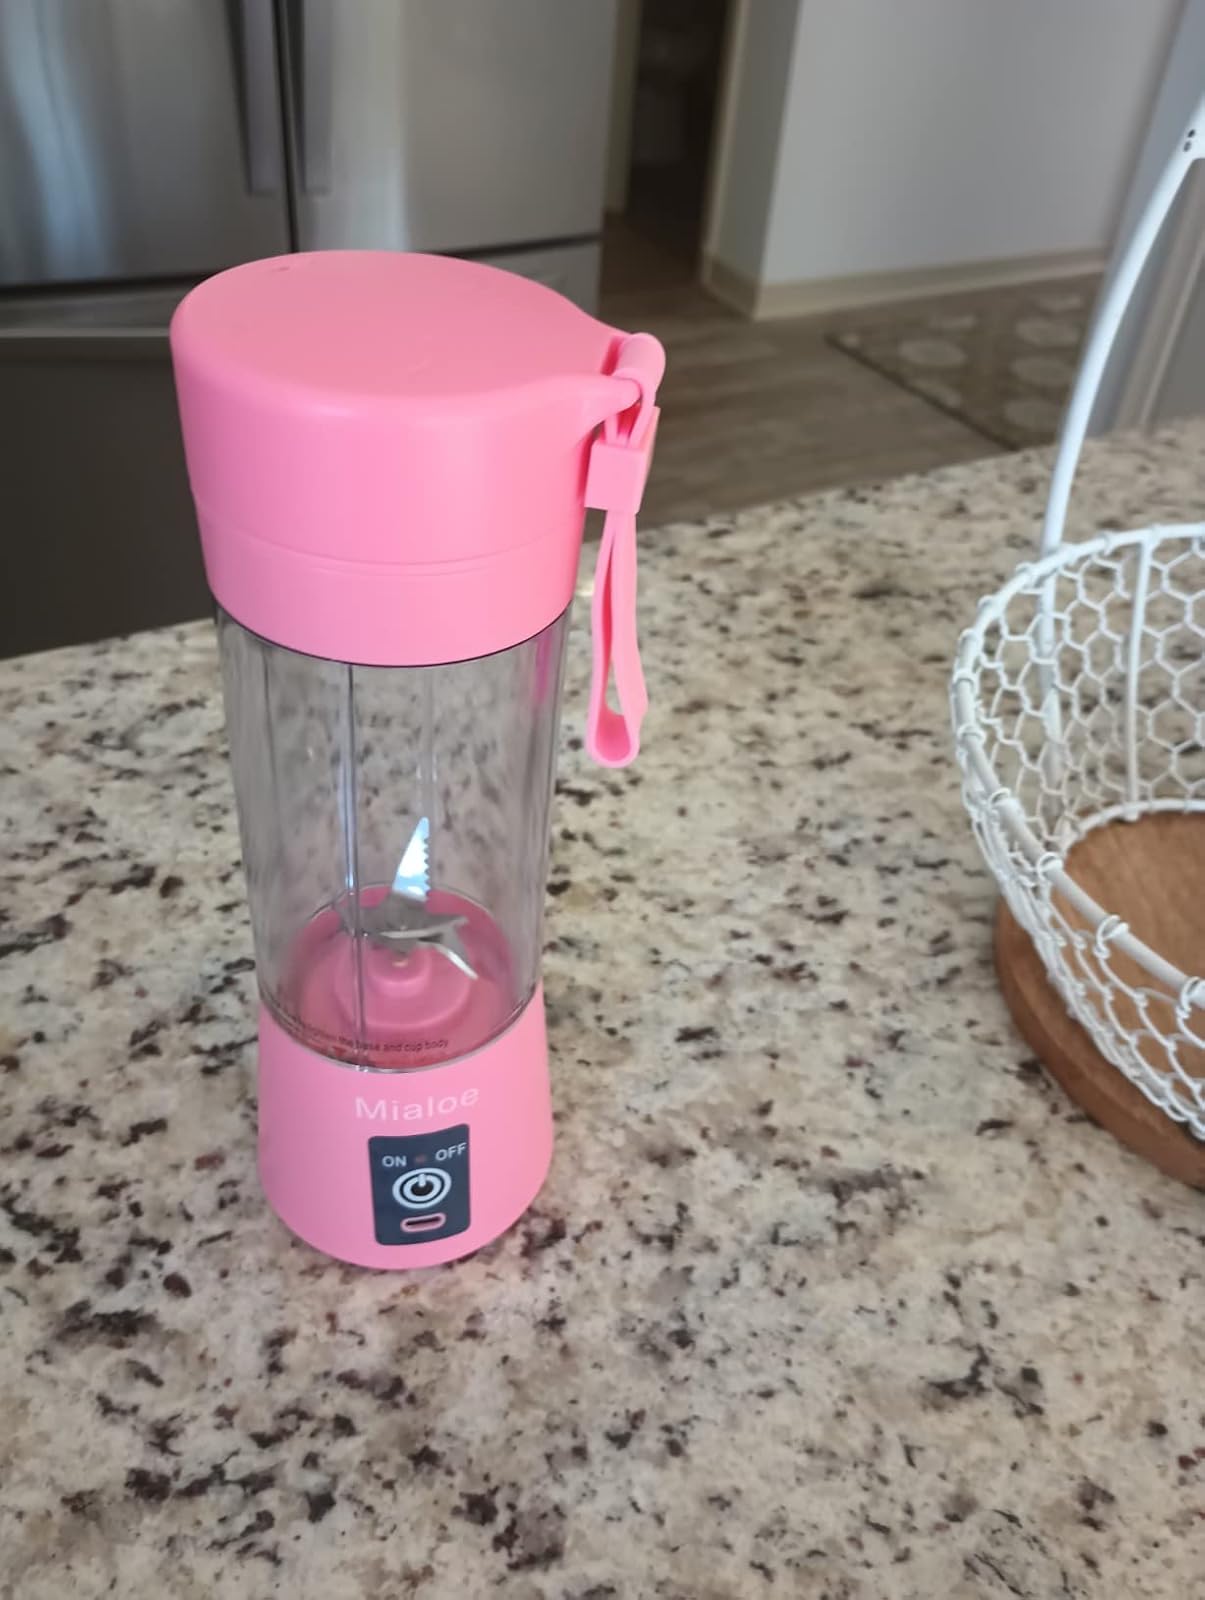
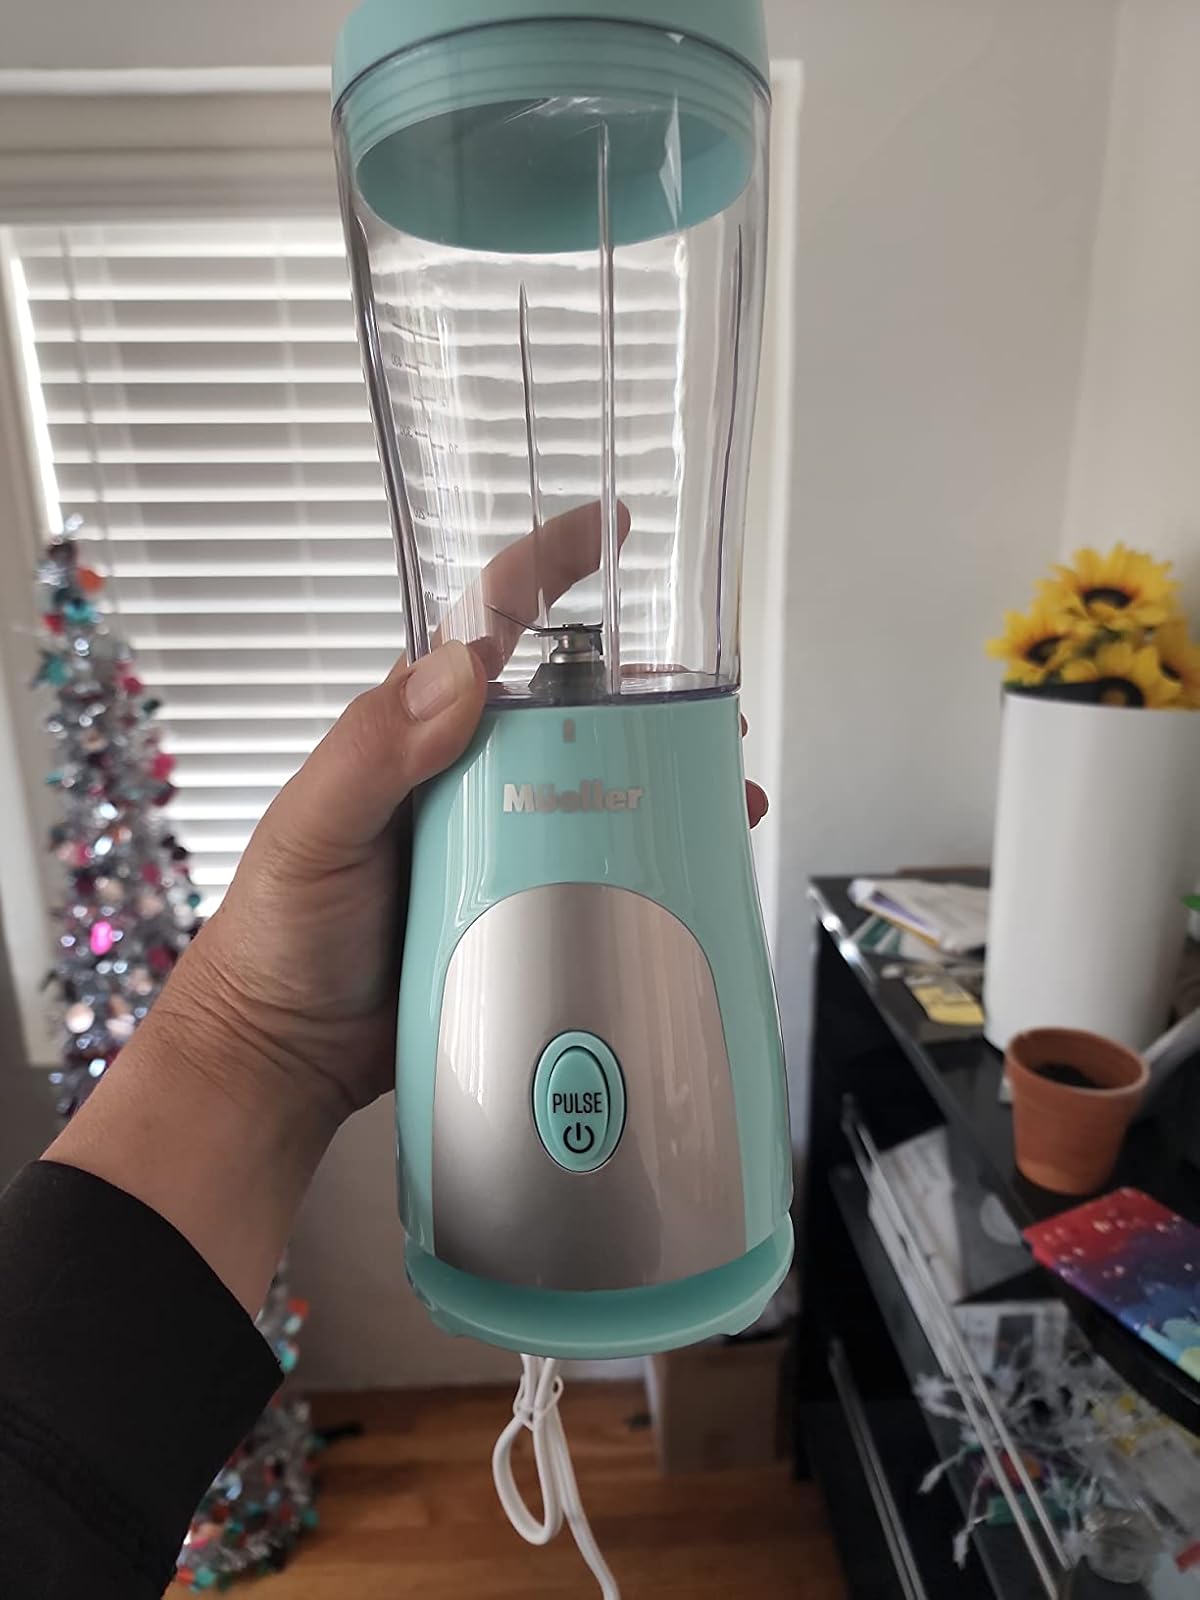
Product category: items_blender
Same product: no